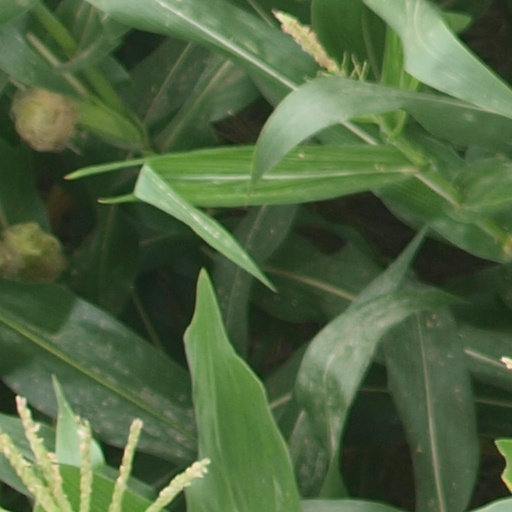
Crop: maize; corn